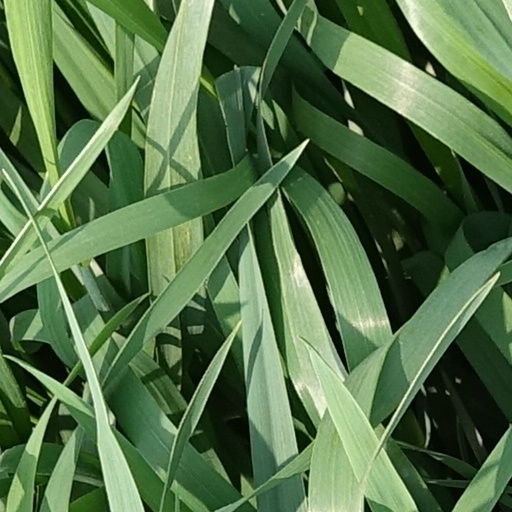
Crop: wheat